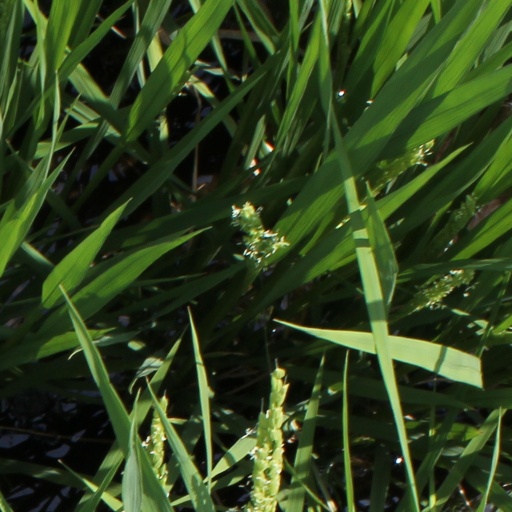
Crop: rice